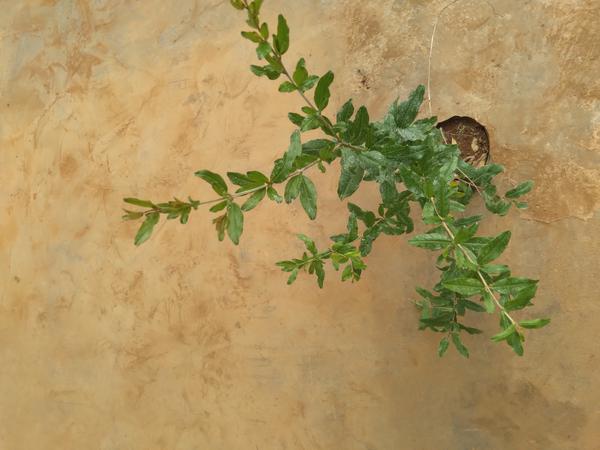
Plant: Pomegranate